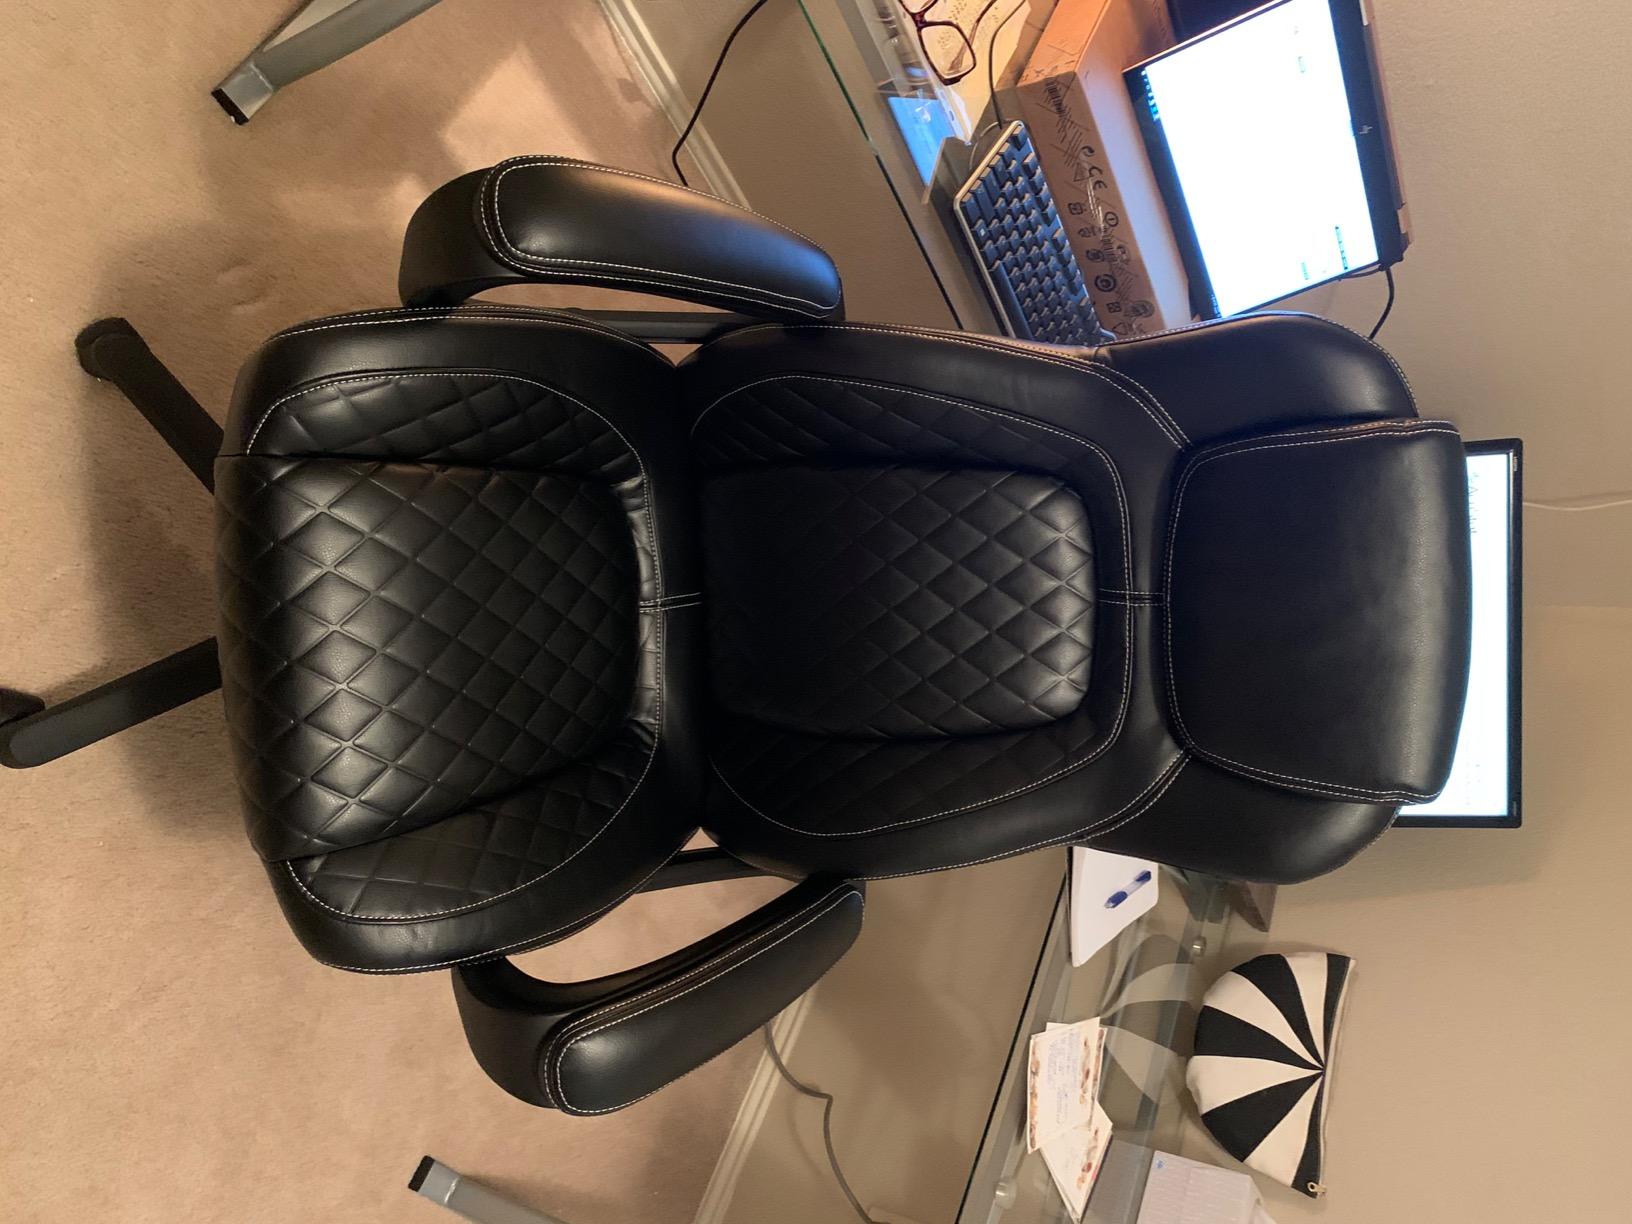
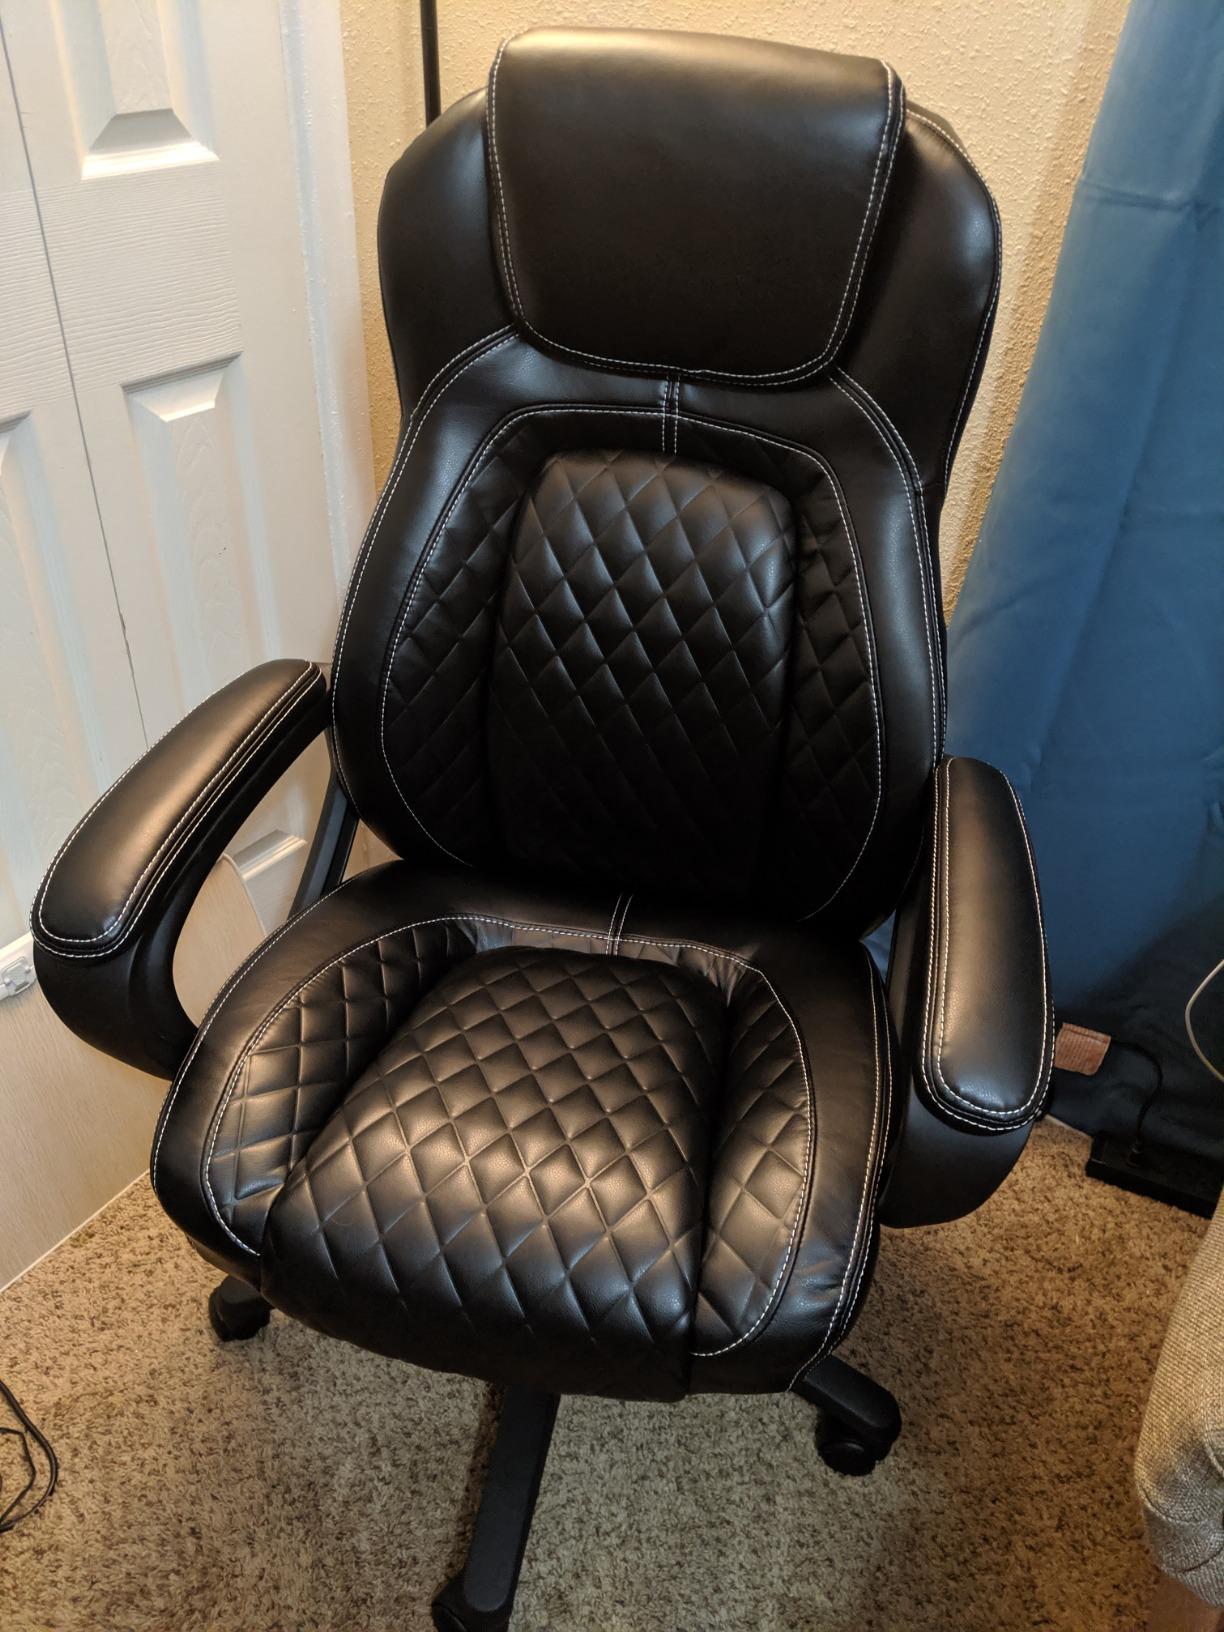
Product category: items_chair
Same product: yes